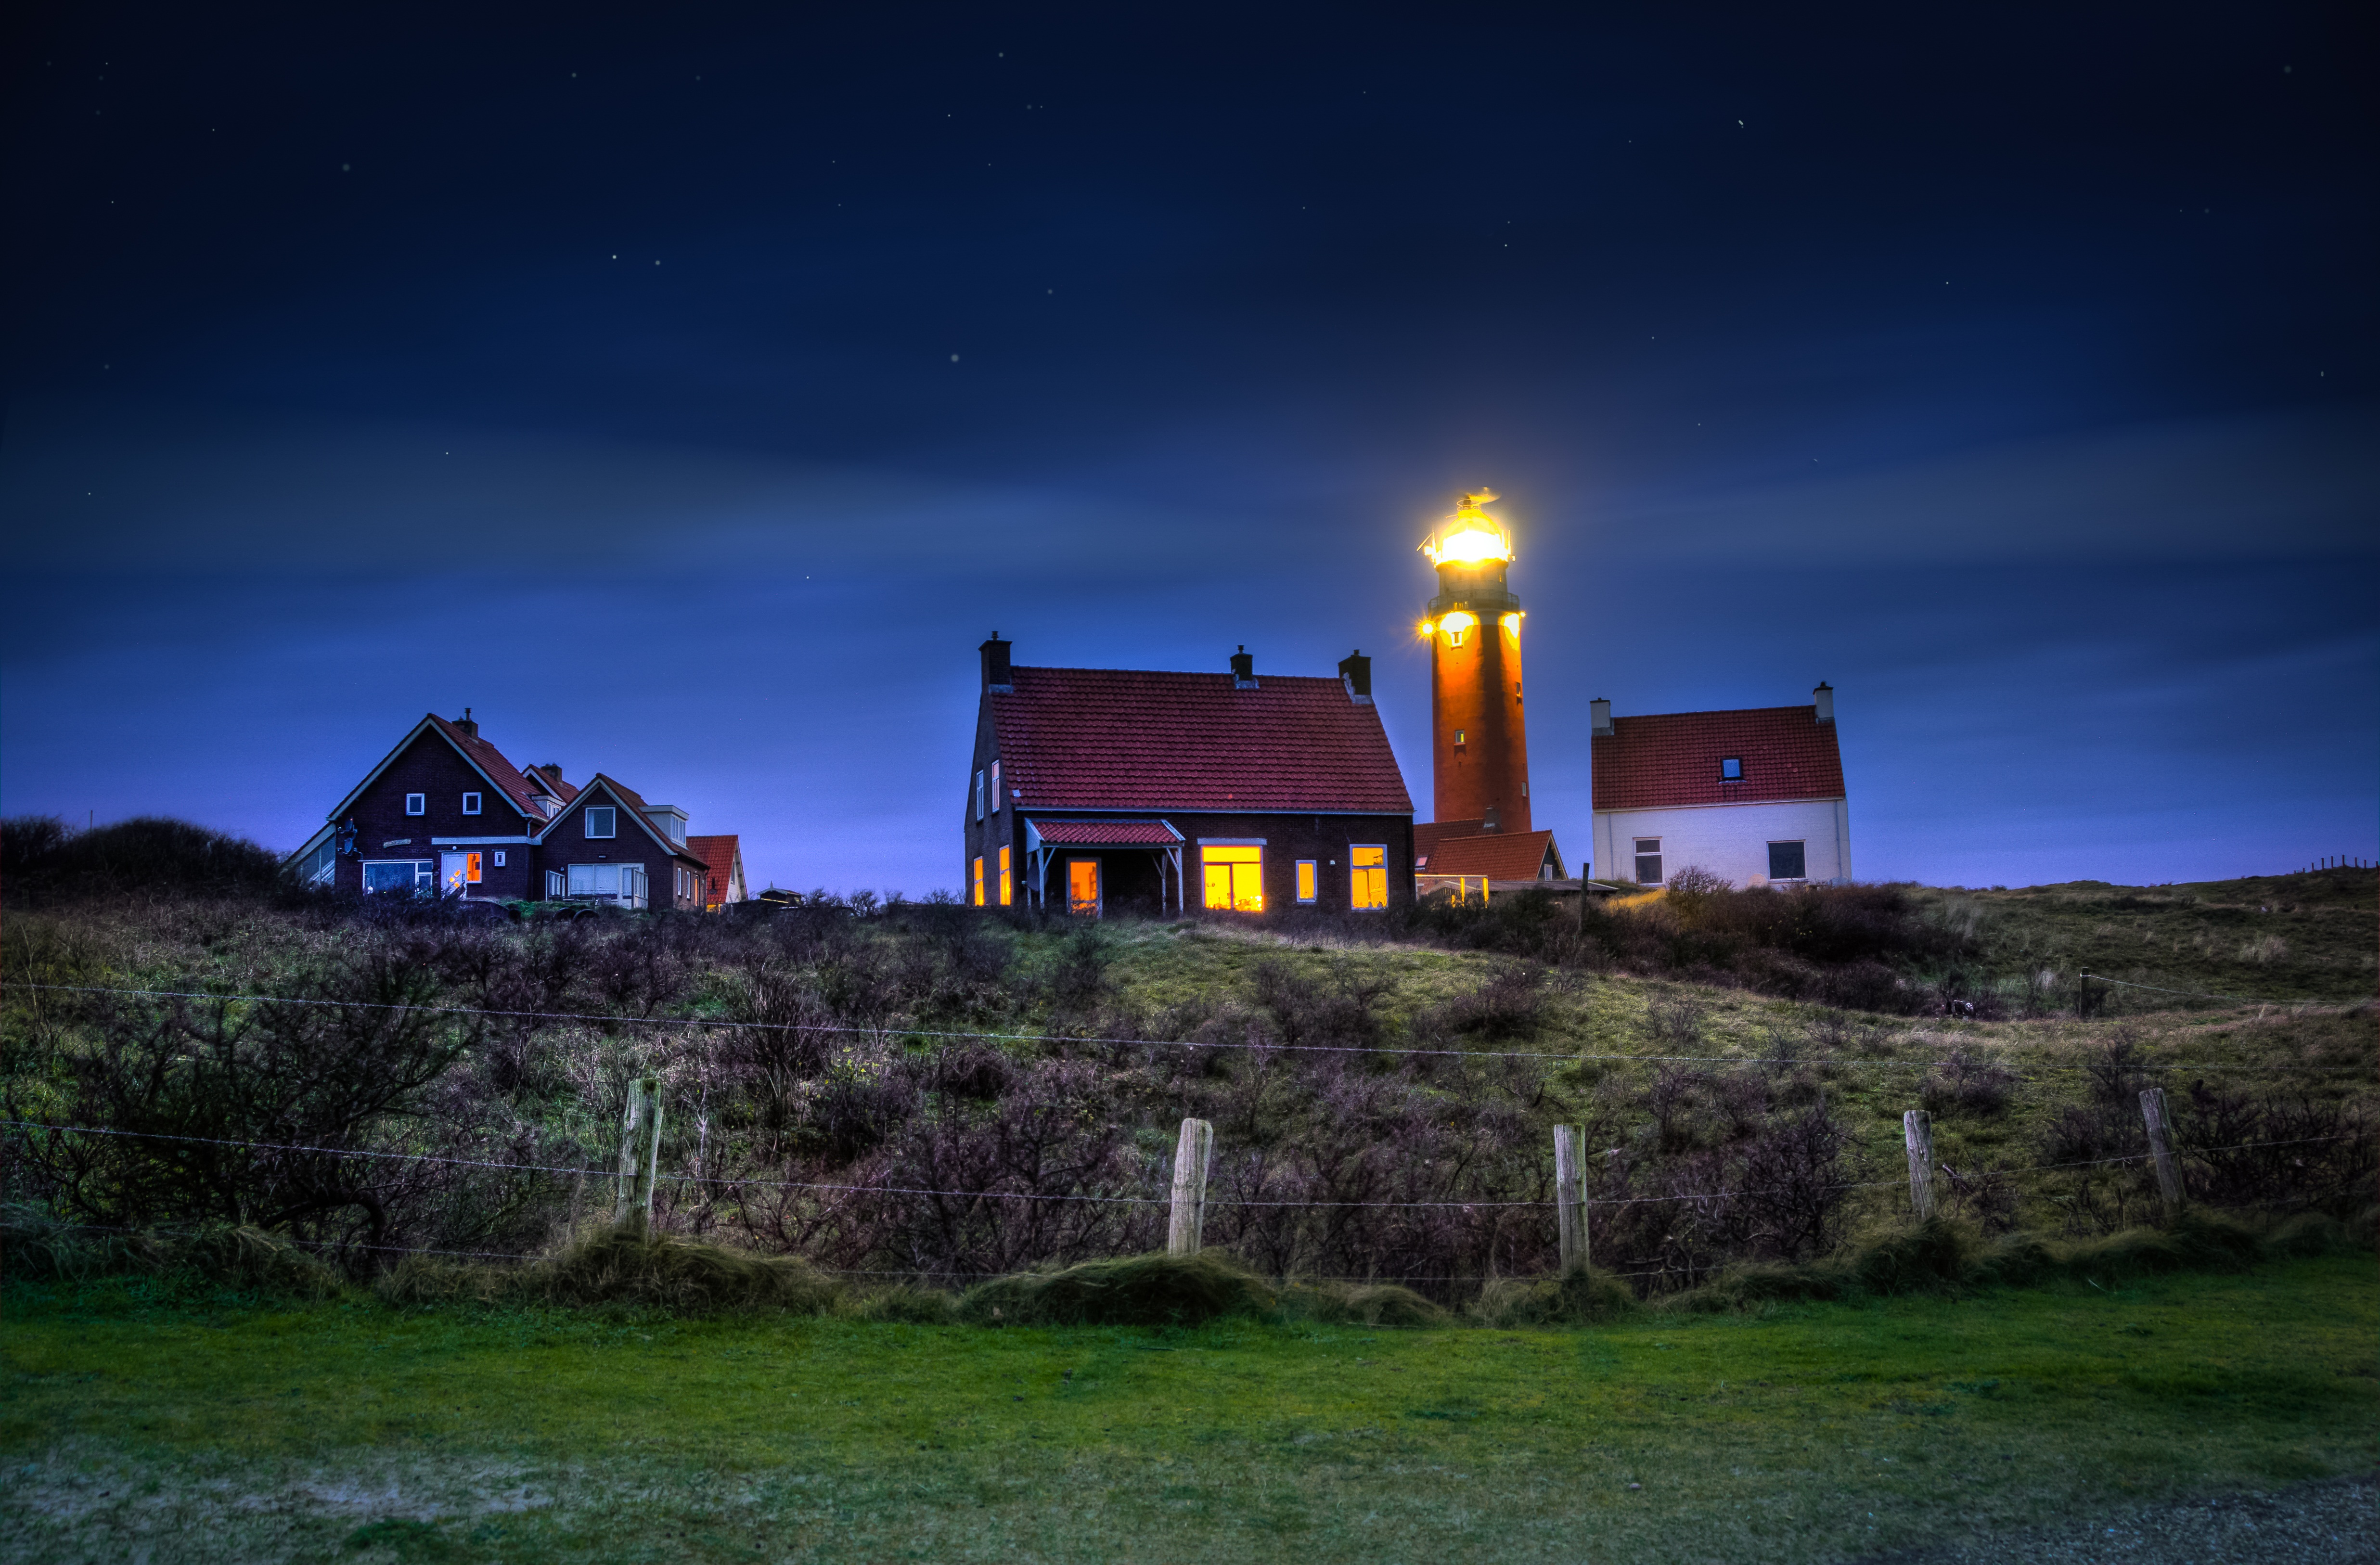
landscape, sea, ocean, light, lighthouse, sky, night, house, shore, building, old, coastal, travel, dusk, evening, tower, scenic, castle, landmark, beacon, dunes, netherlands, nautical, stars, maritime, texel